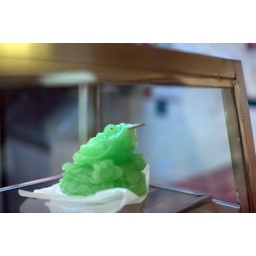
On a shelf just above the pizza